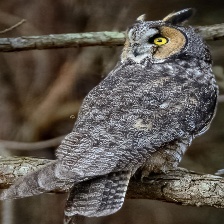
Species: LONG-EARED OWL
Scientific name: ASIO OTUS
ImageNet parent category: great_grey_owl